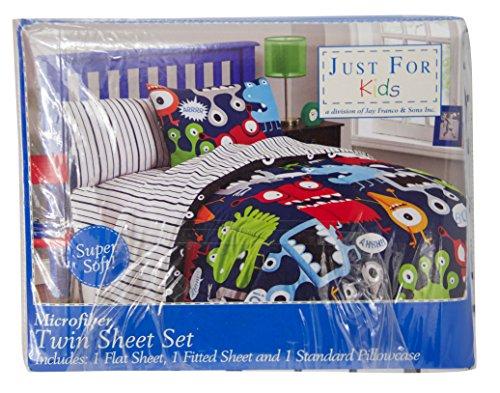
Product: Just For Kids Black/White Stripe Twin 3 Piece Sheet Set
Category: Home & Kitchen | Bedding | Kids' Bedding | Sheets & Pillowcases | Sheet & Pillowcase Sets
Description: Includes 1 Twin microfiber sheet set.
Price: $27.12
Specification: ProductDimensions:86x1x72inches|ItemWeight:2.1pounds|ShippingWeight:2.1pounds(Viewshippingratesandpolicies)|Manufacturer:JayFrancoandSons,Inc.|ASIN:B01MFAVABP|Itemmodelnumber:JF21555MJ